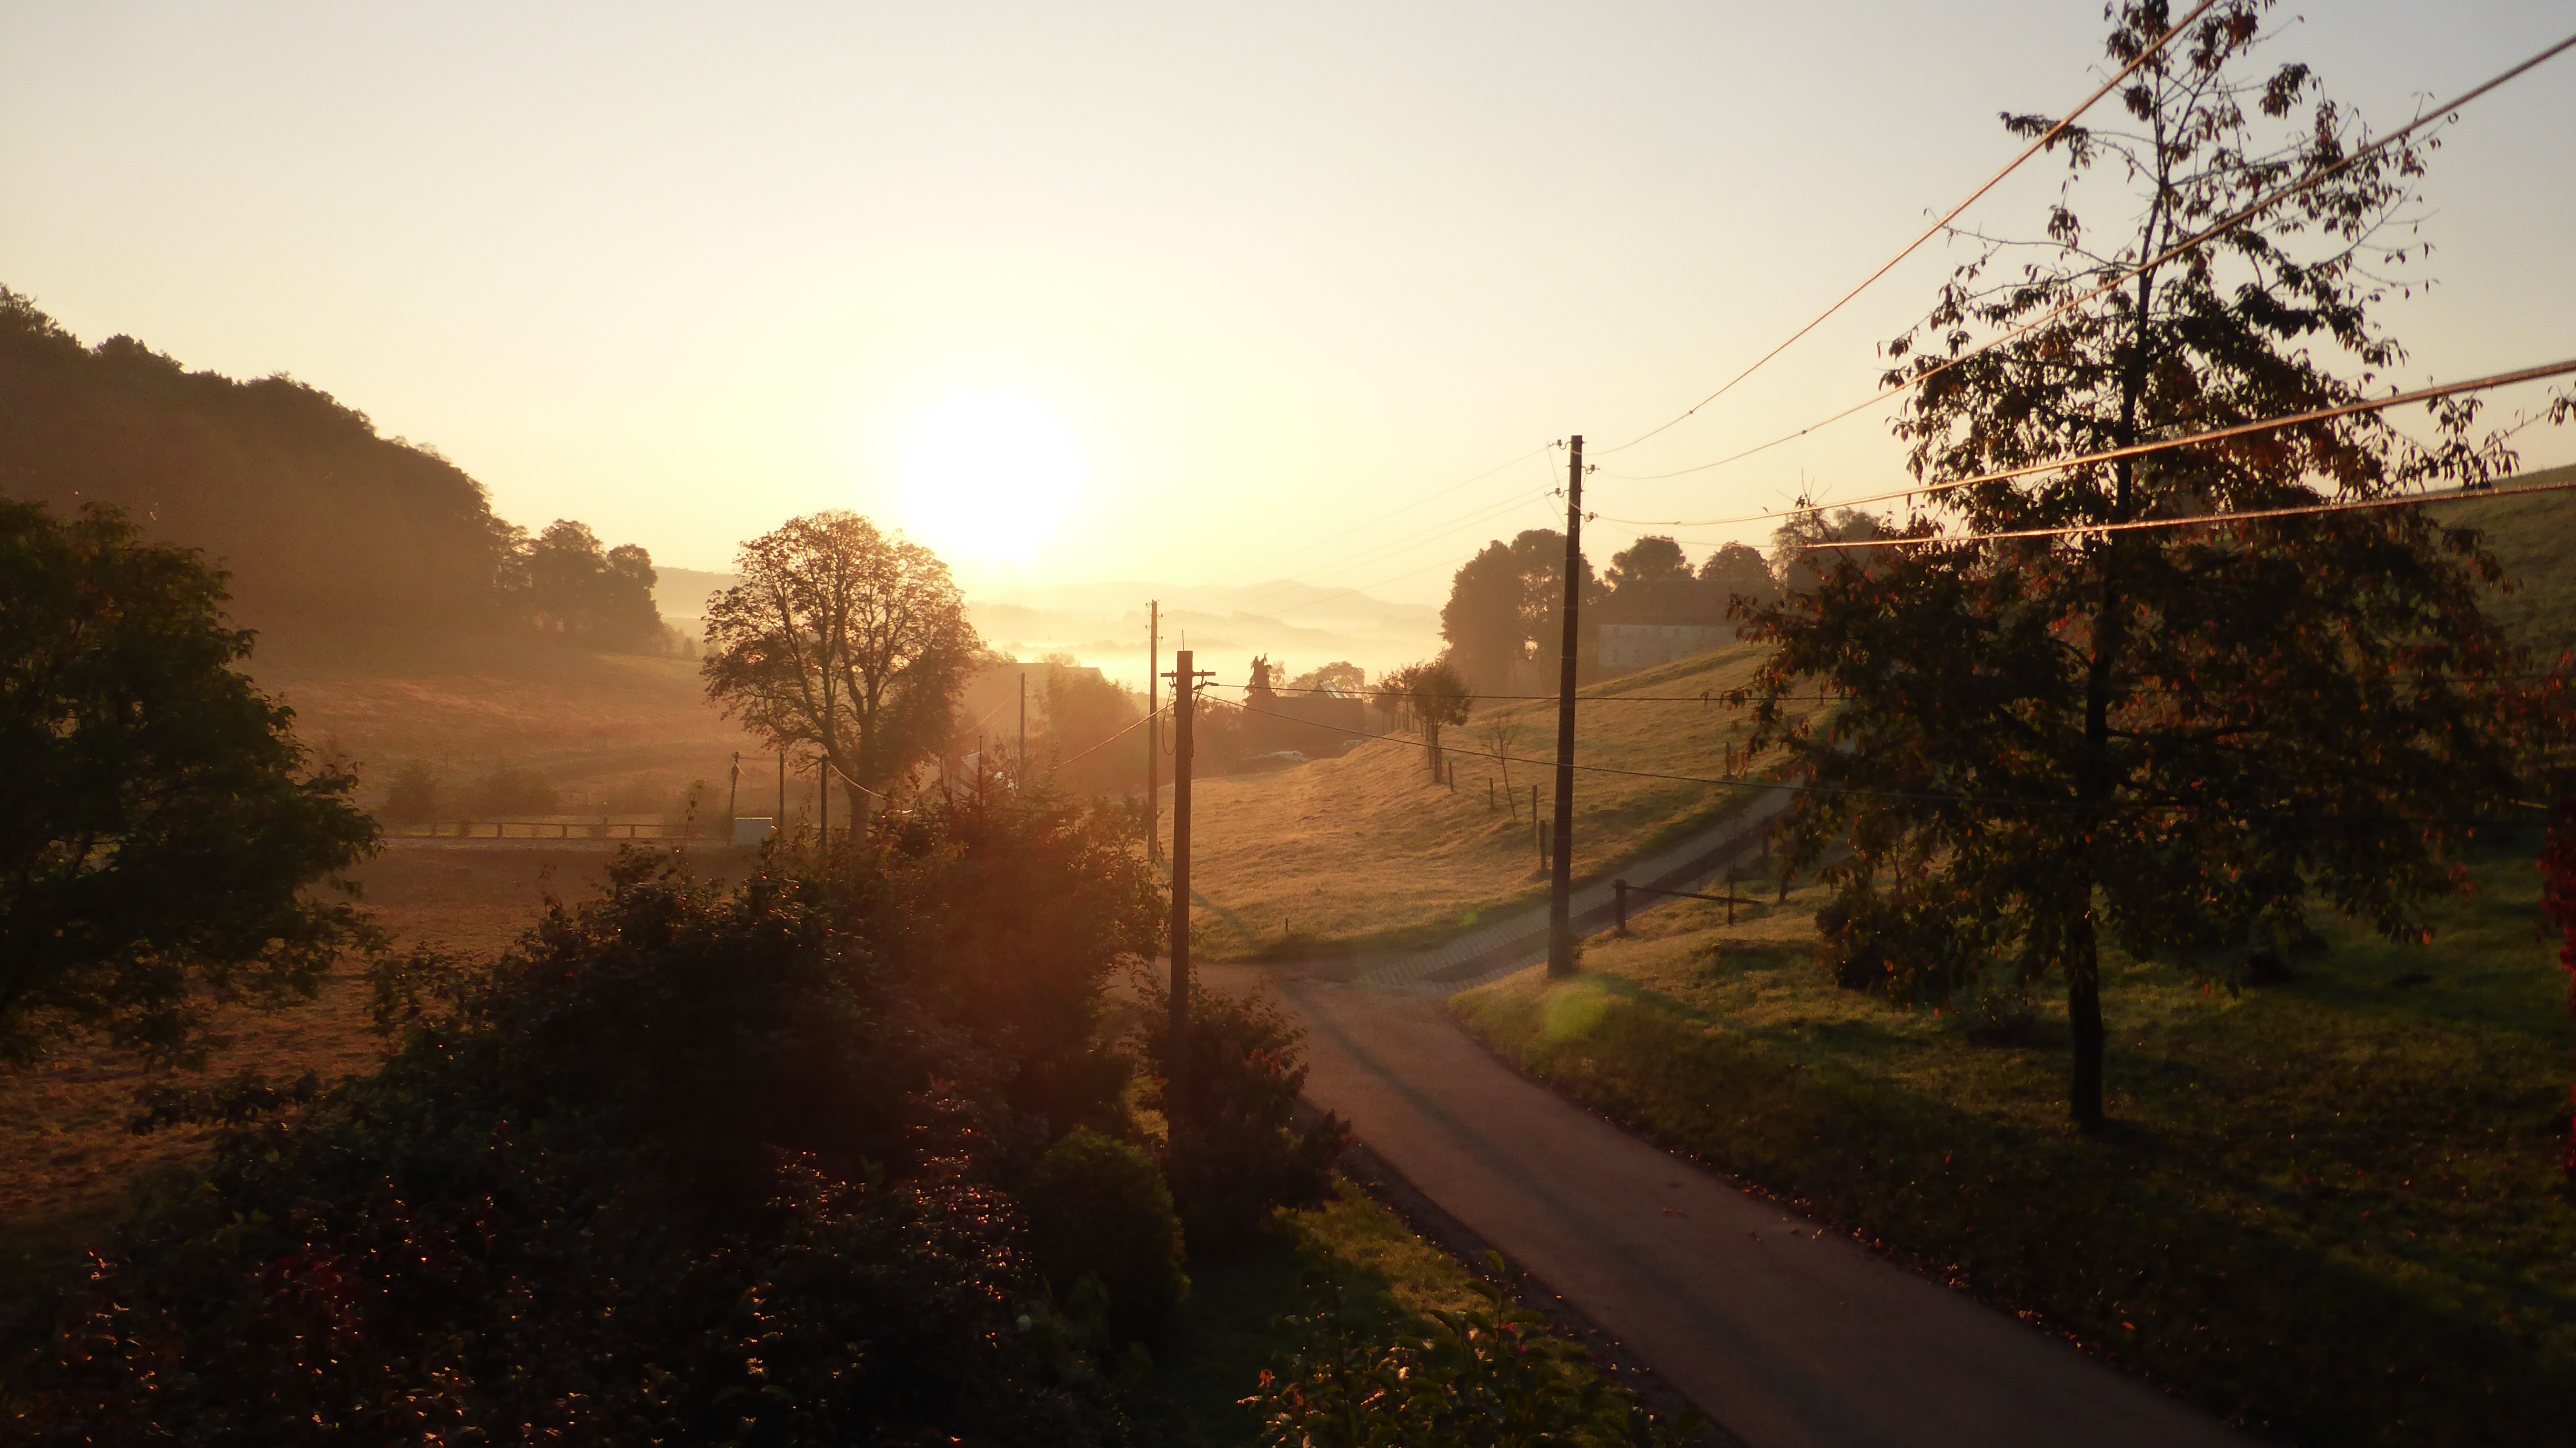
tree, nature, sky, sun, sunrise, sunset, mist, sunlight, morning, hill, dawn, dusk, evening, autumn, autumn mood, october, autumn colours, rural area, atmospheric phenomenon, woody plant